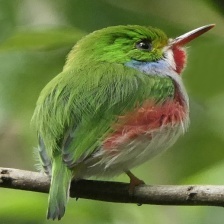
Species: CUBAN TODY
Scientific name: TODUS MULTICOLOR